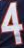
Number: 4